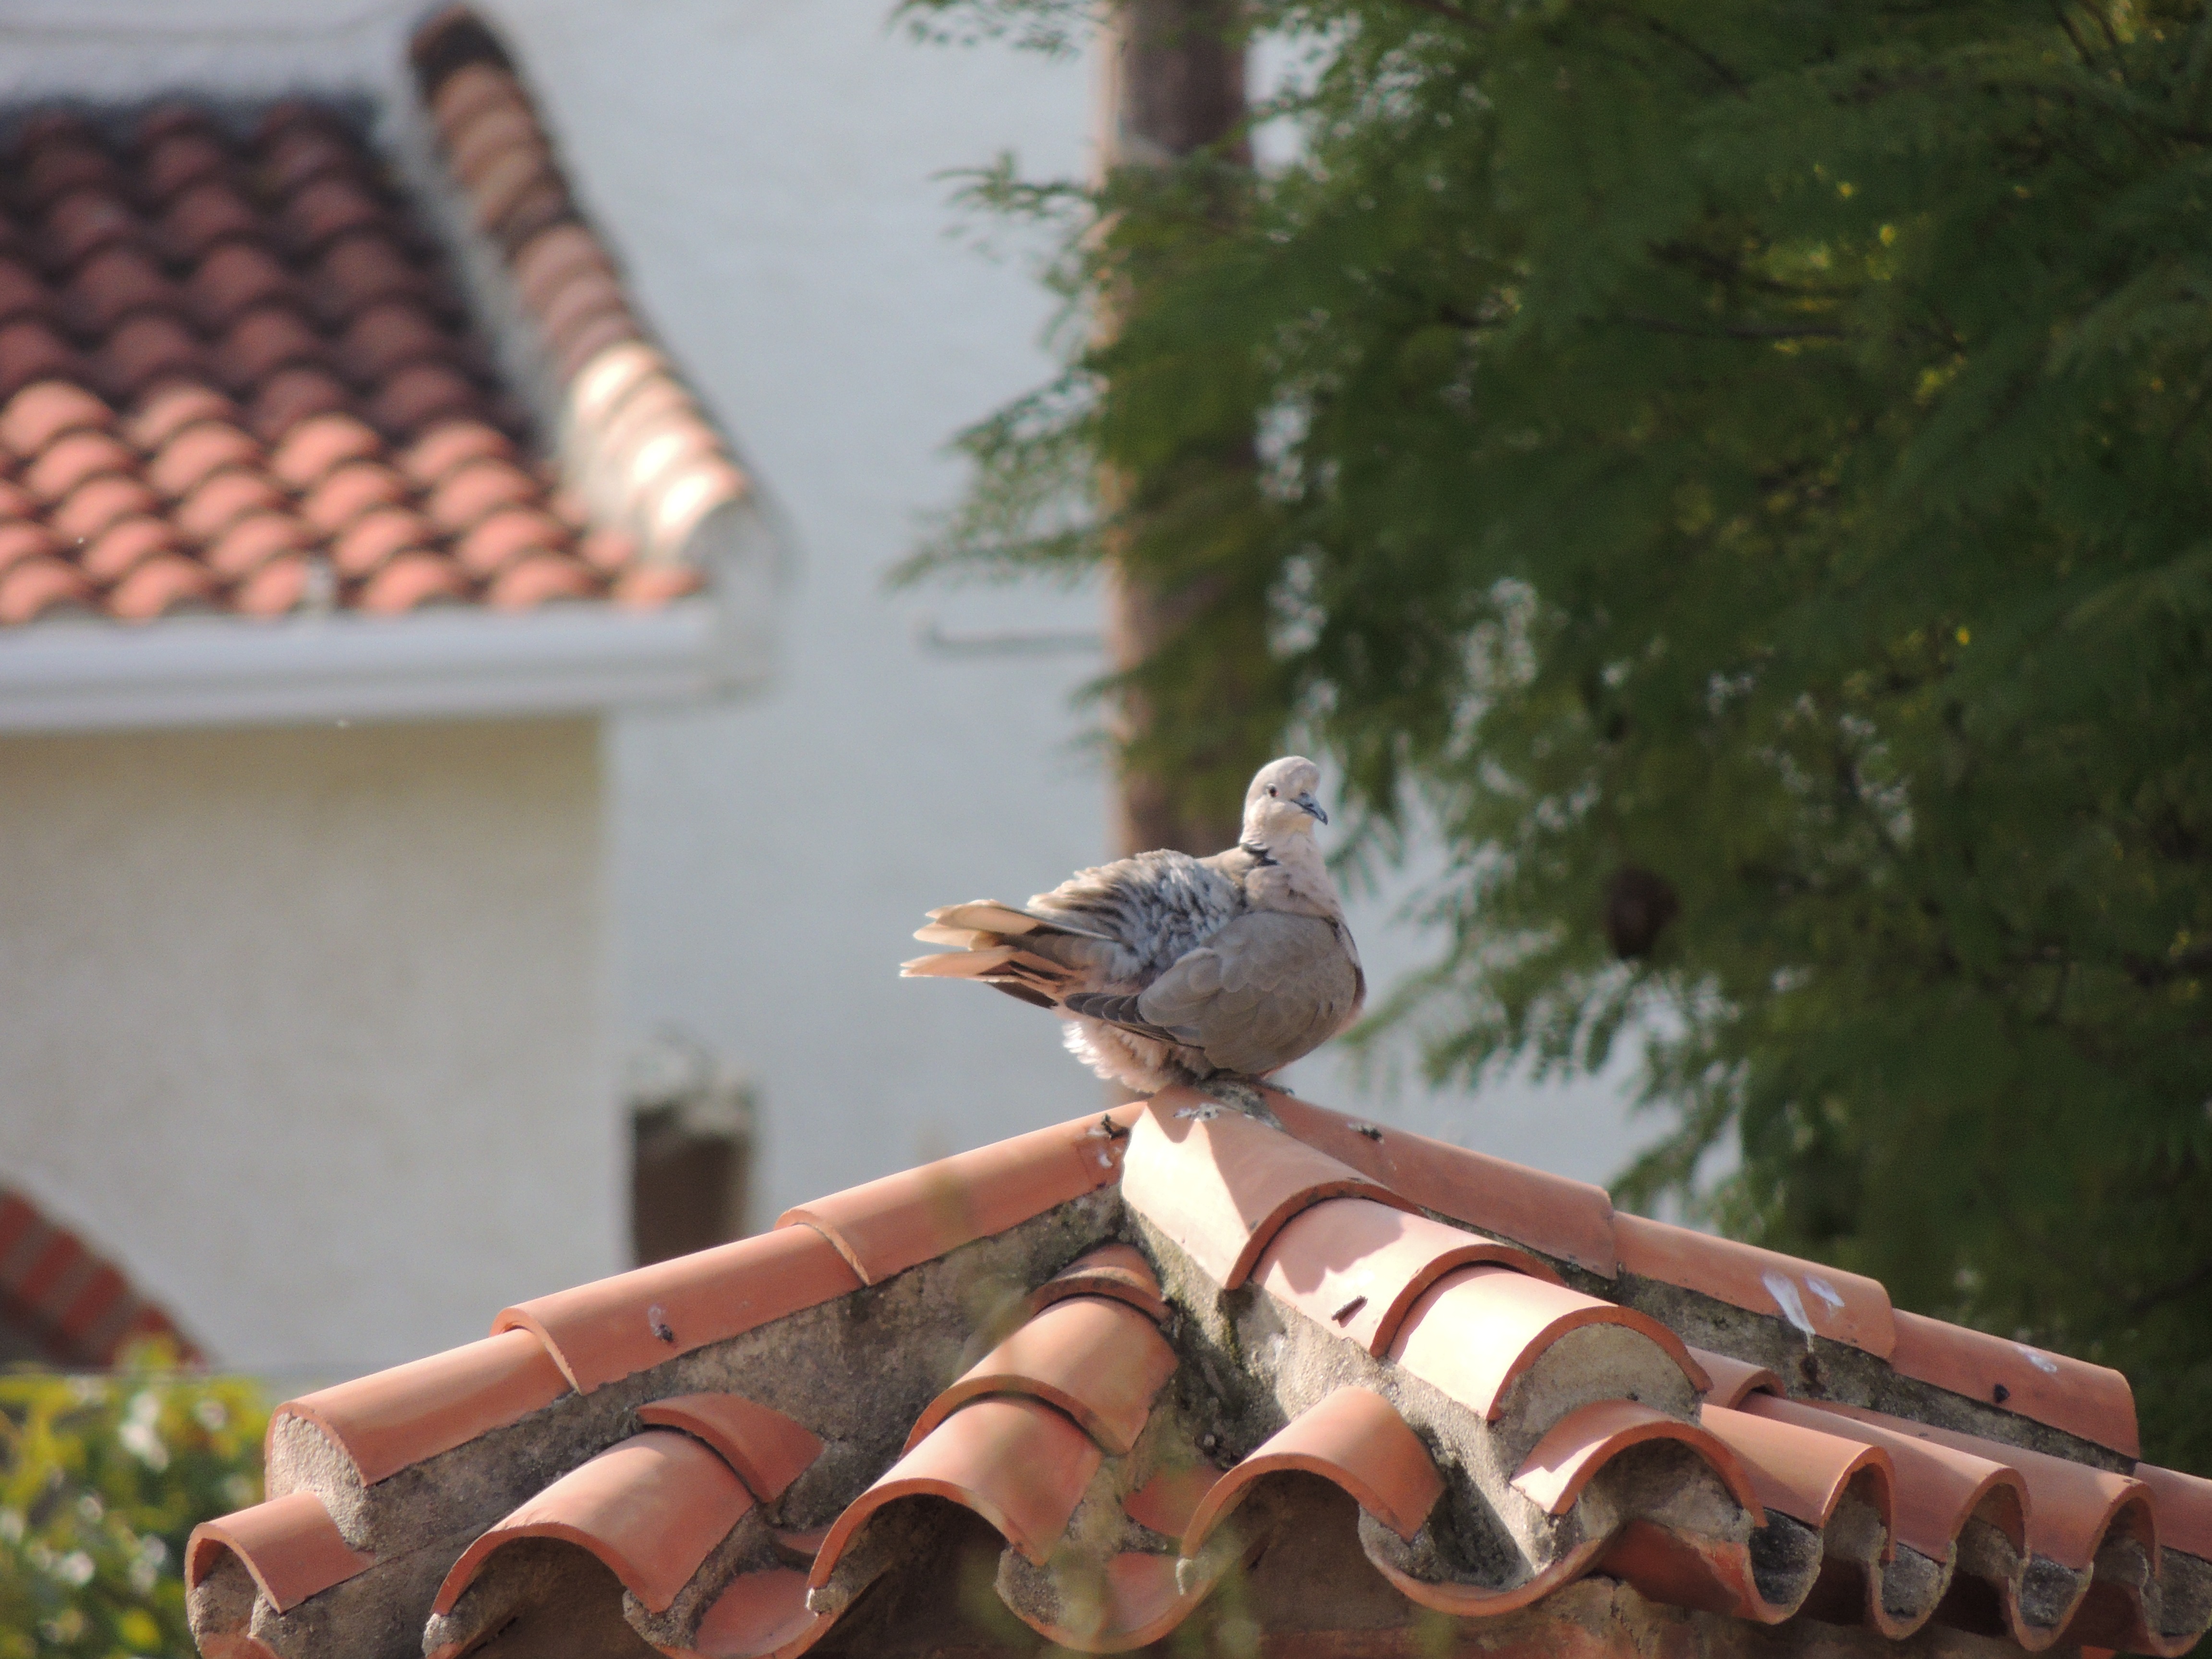
tree, bird, sky, beak, fauna, birds, pigeons, feathers, animals, tortola, pigeons and doves